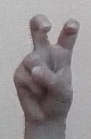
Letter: toot